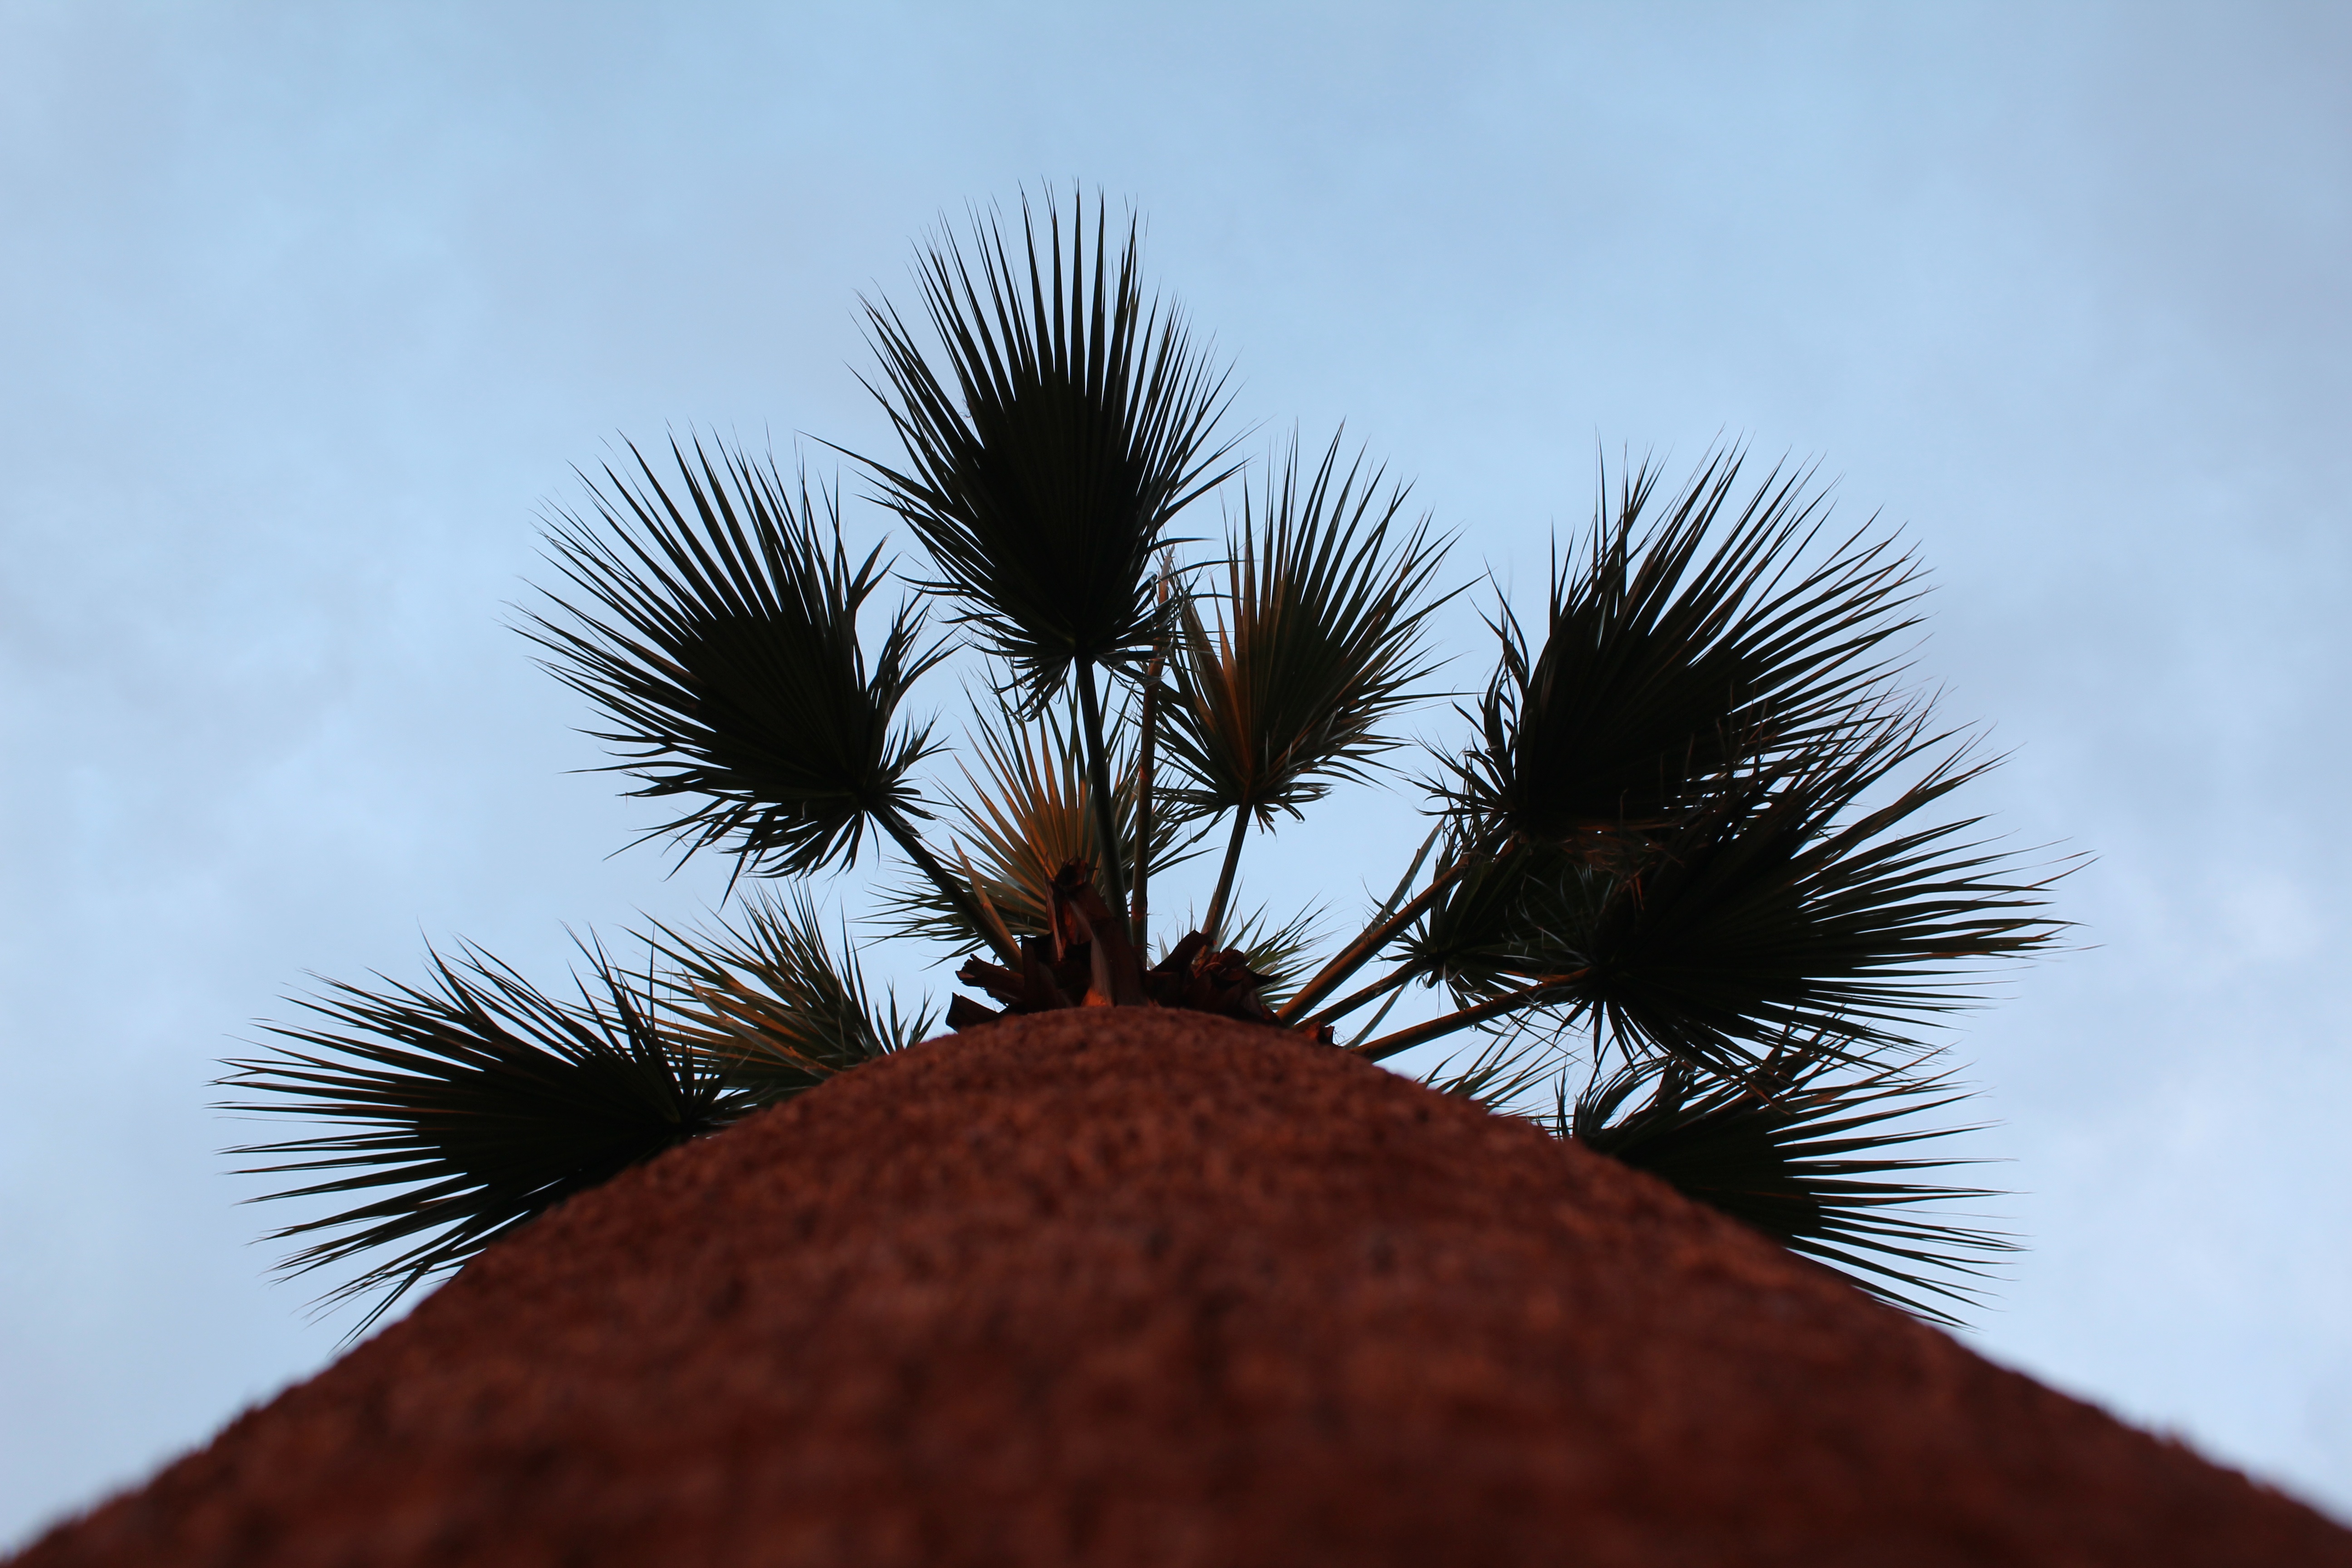
tree, nature, branch, plant, sky, sunlight, leaf, flower, wind, close up, flowering plant, woody plant, land plant, arecales, palm family, borassus flabellifer